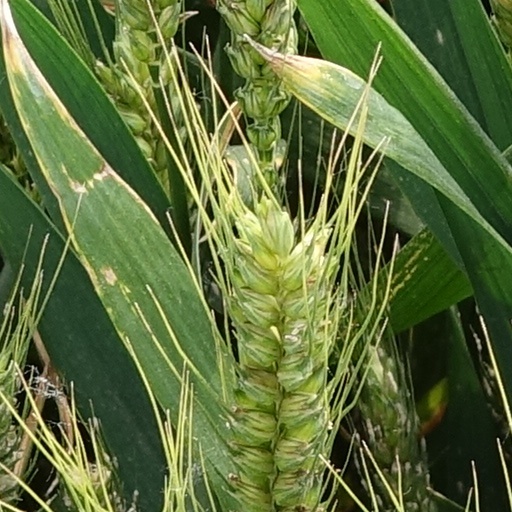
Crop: wheat